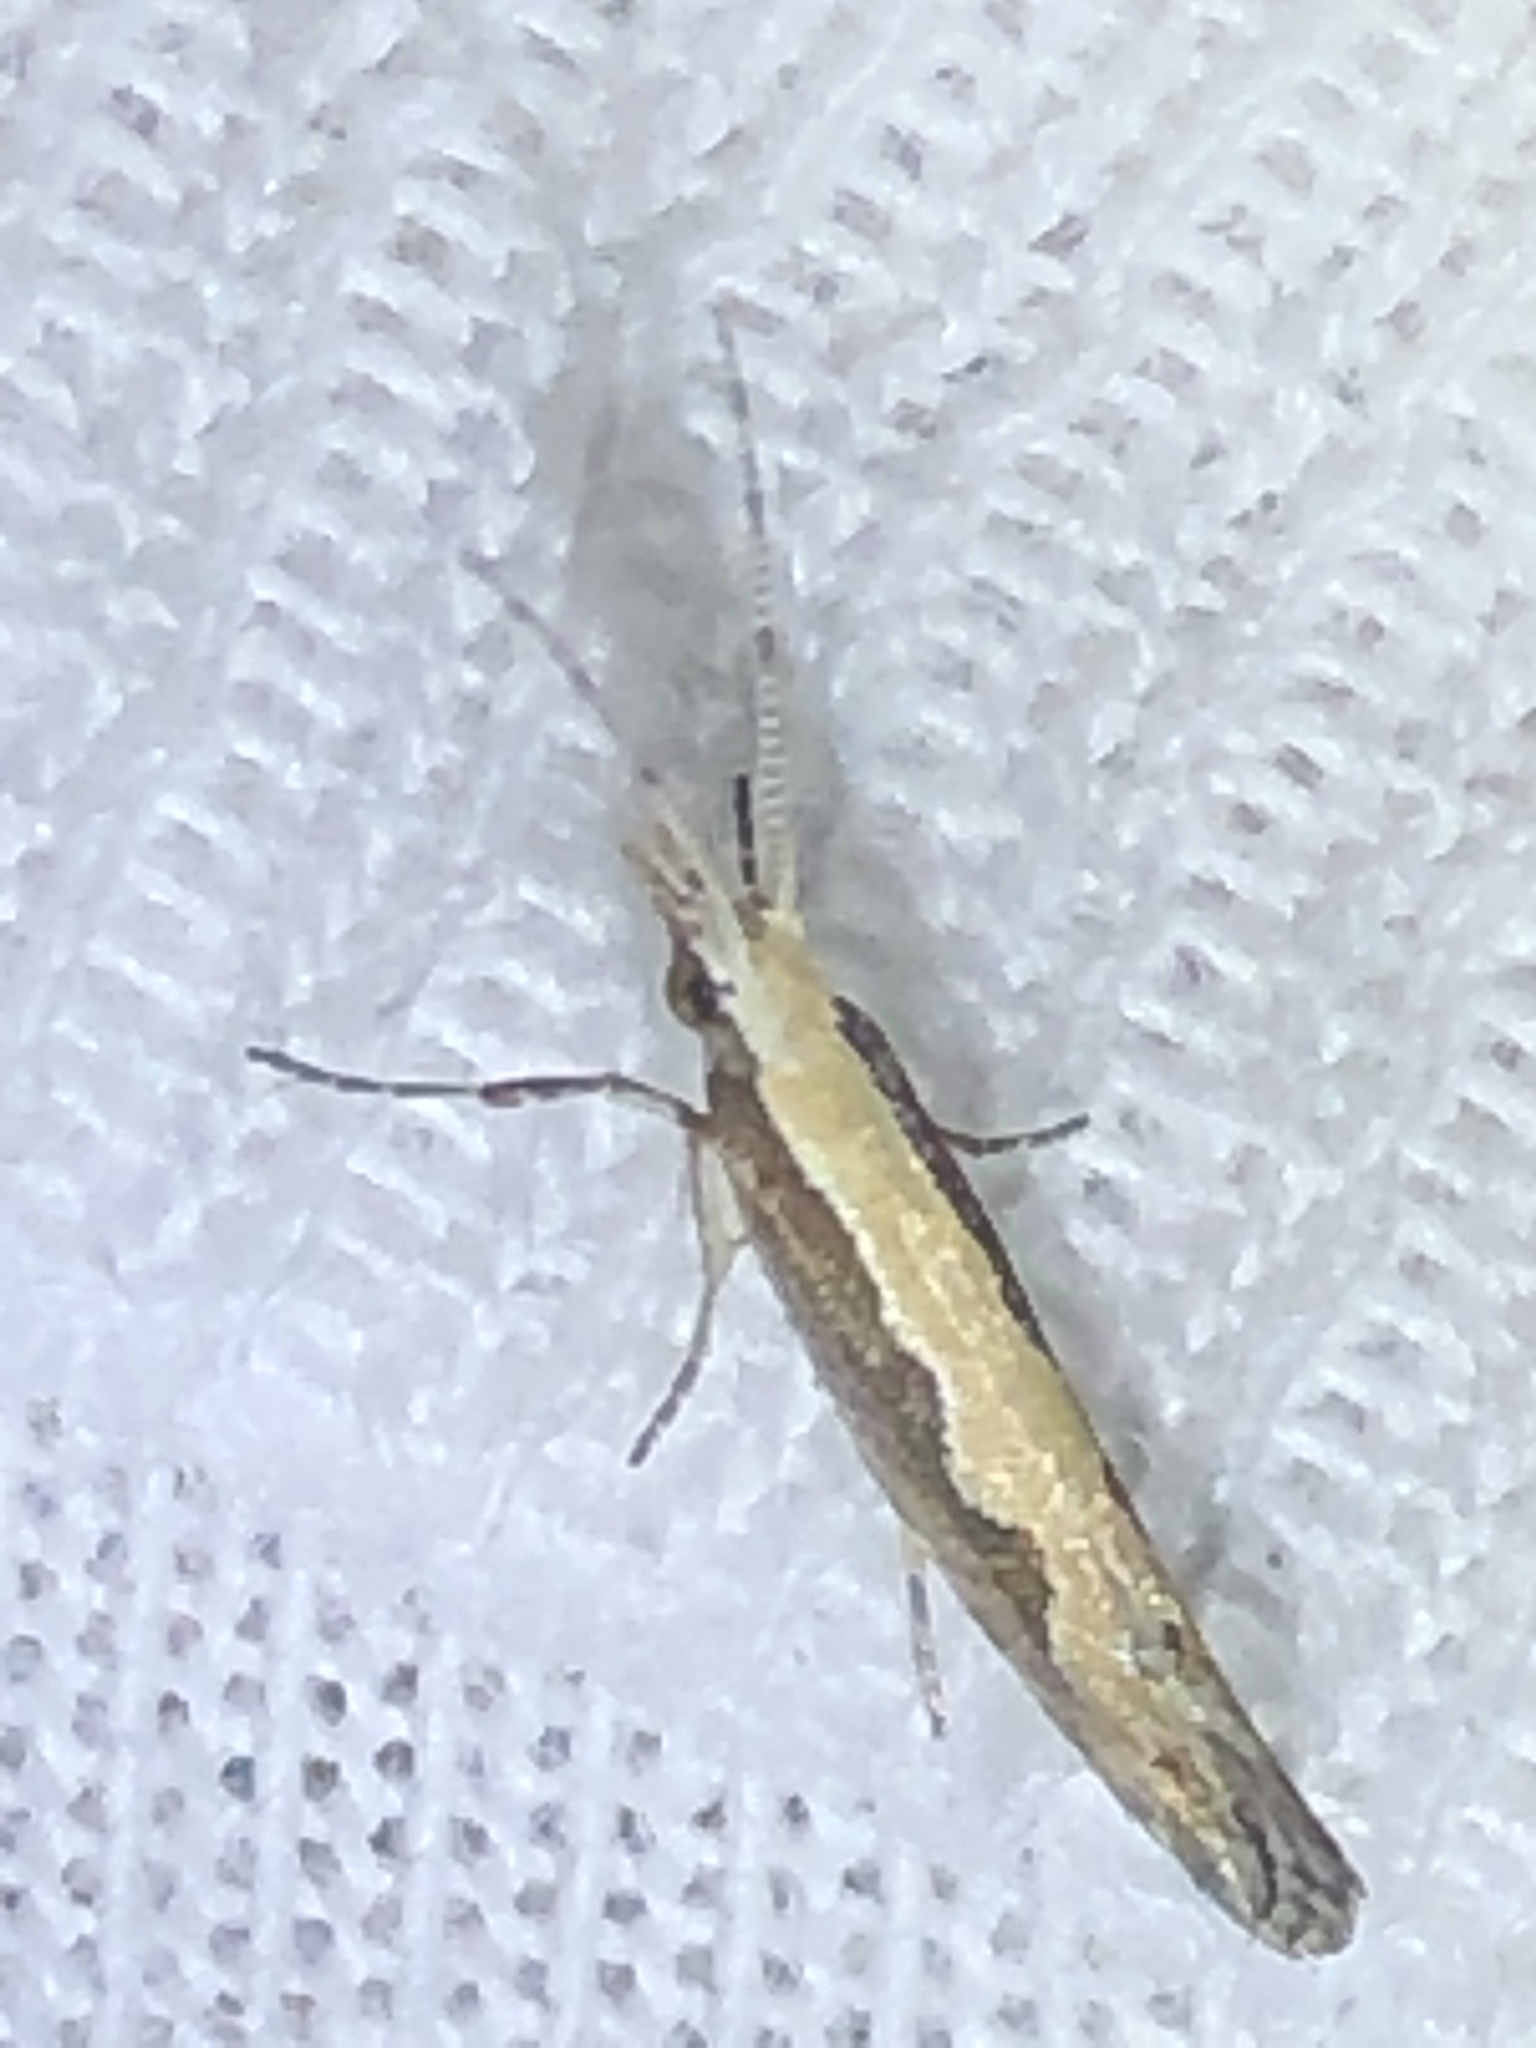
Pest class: diamondback_moth